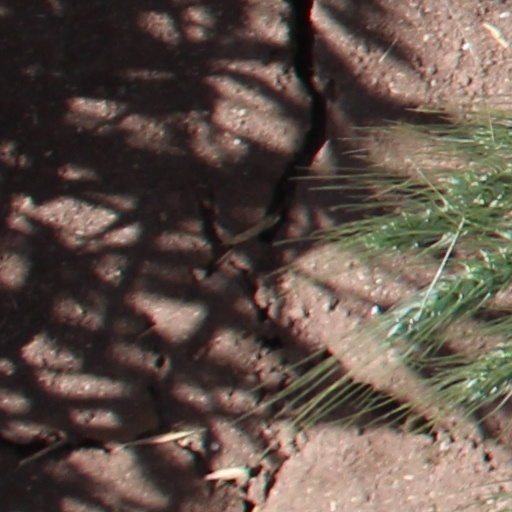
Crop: wheat